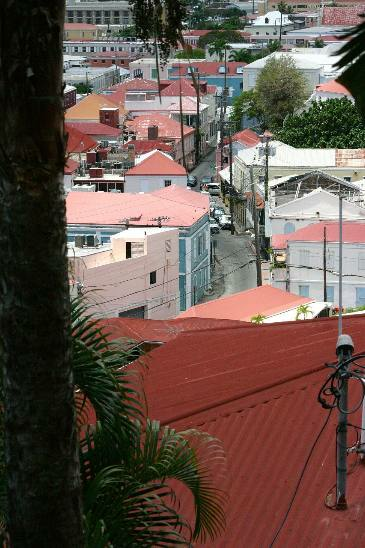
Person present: No